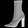
Label: Ankle boot